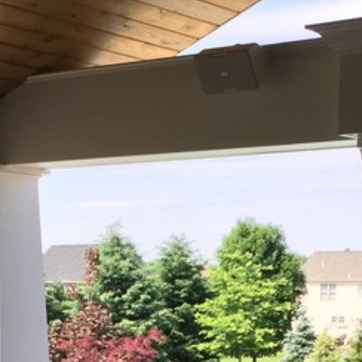
Material: sky